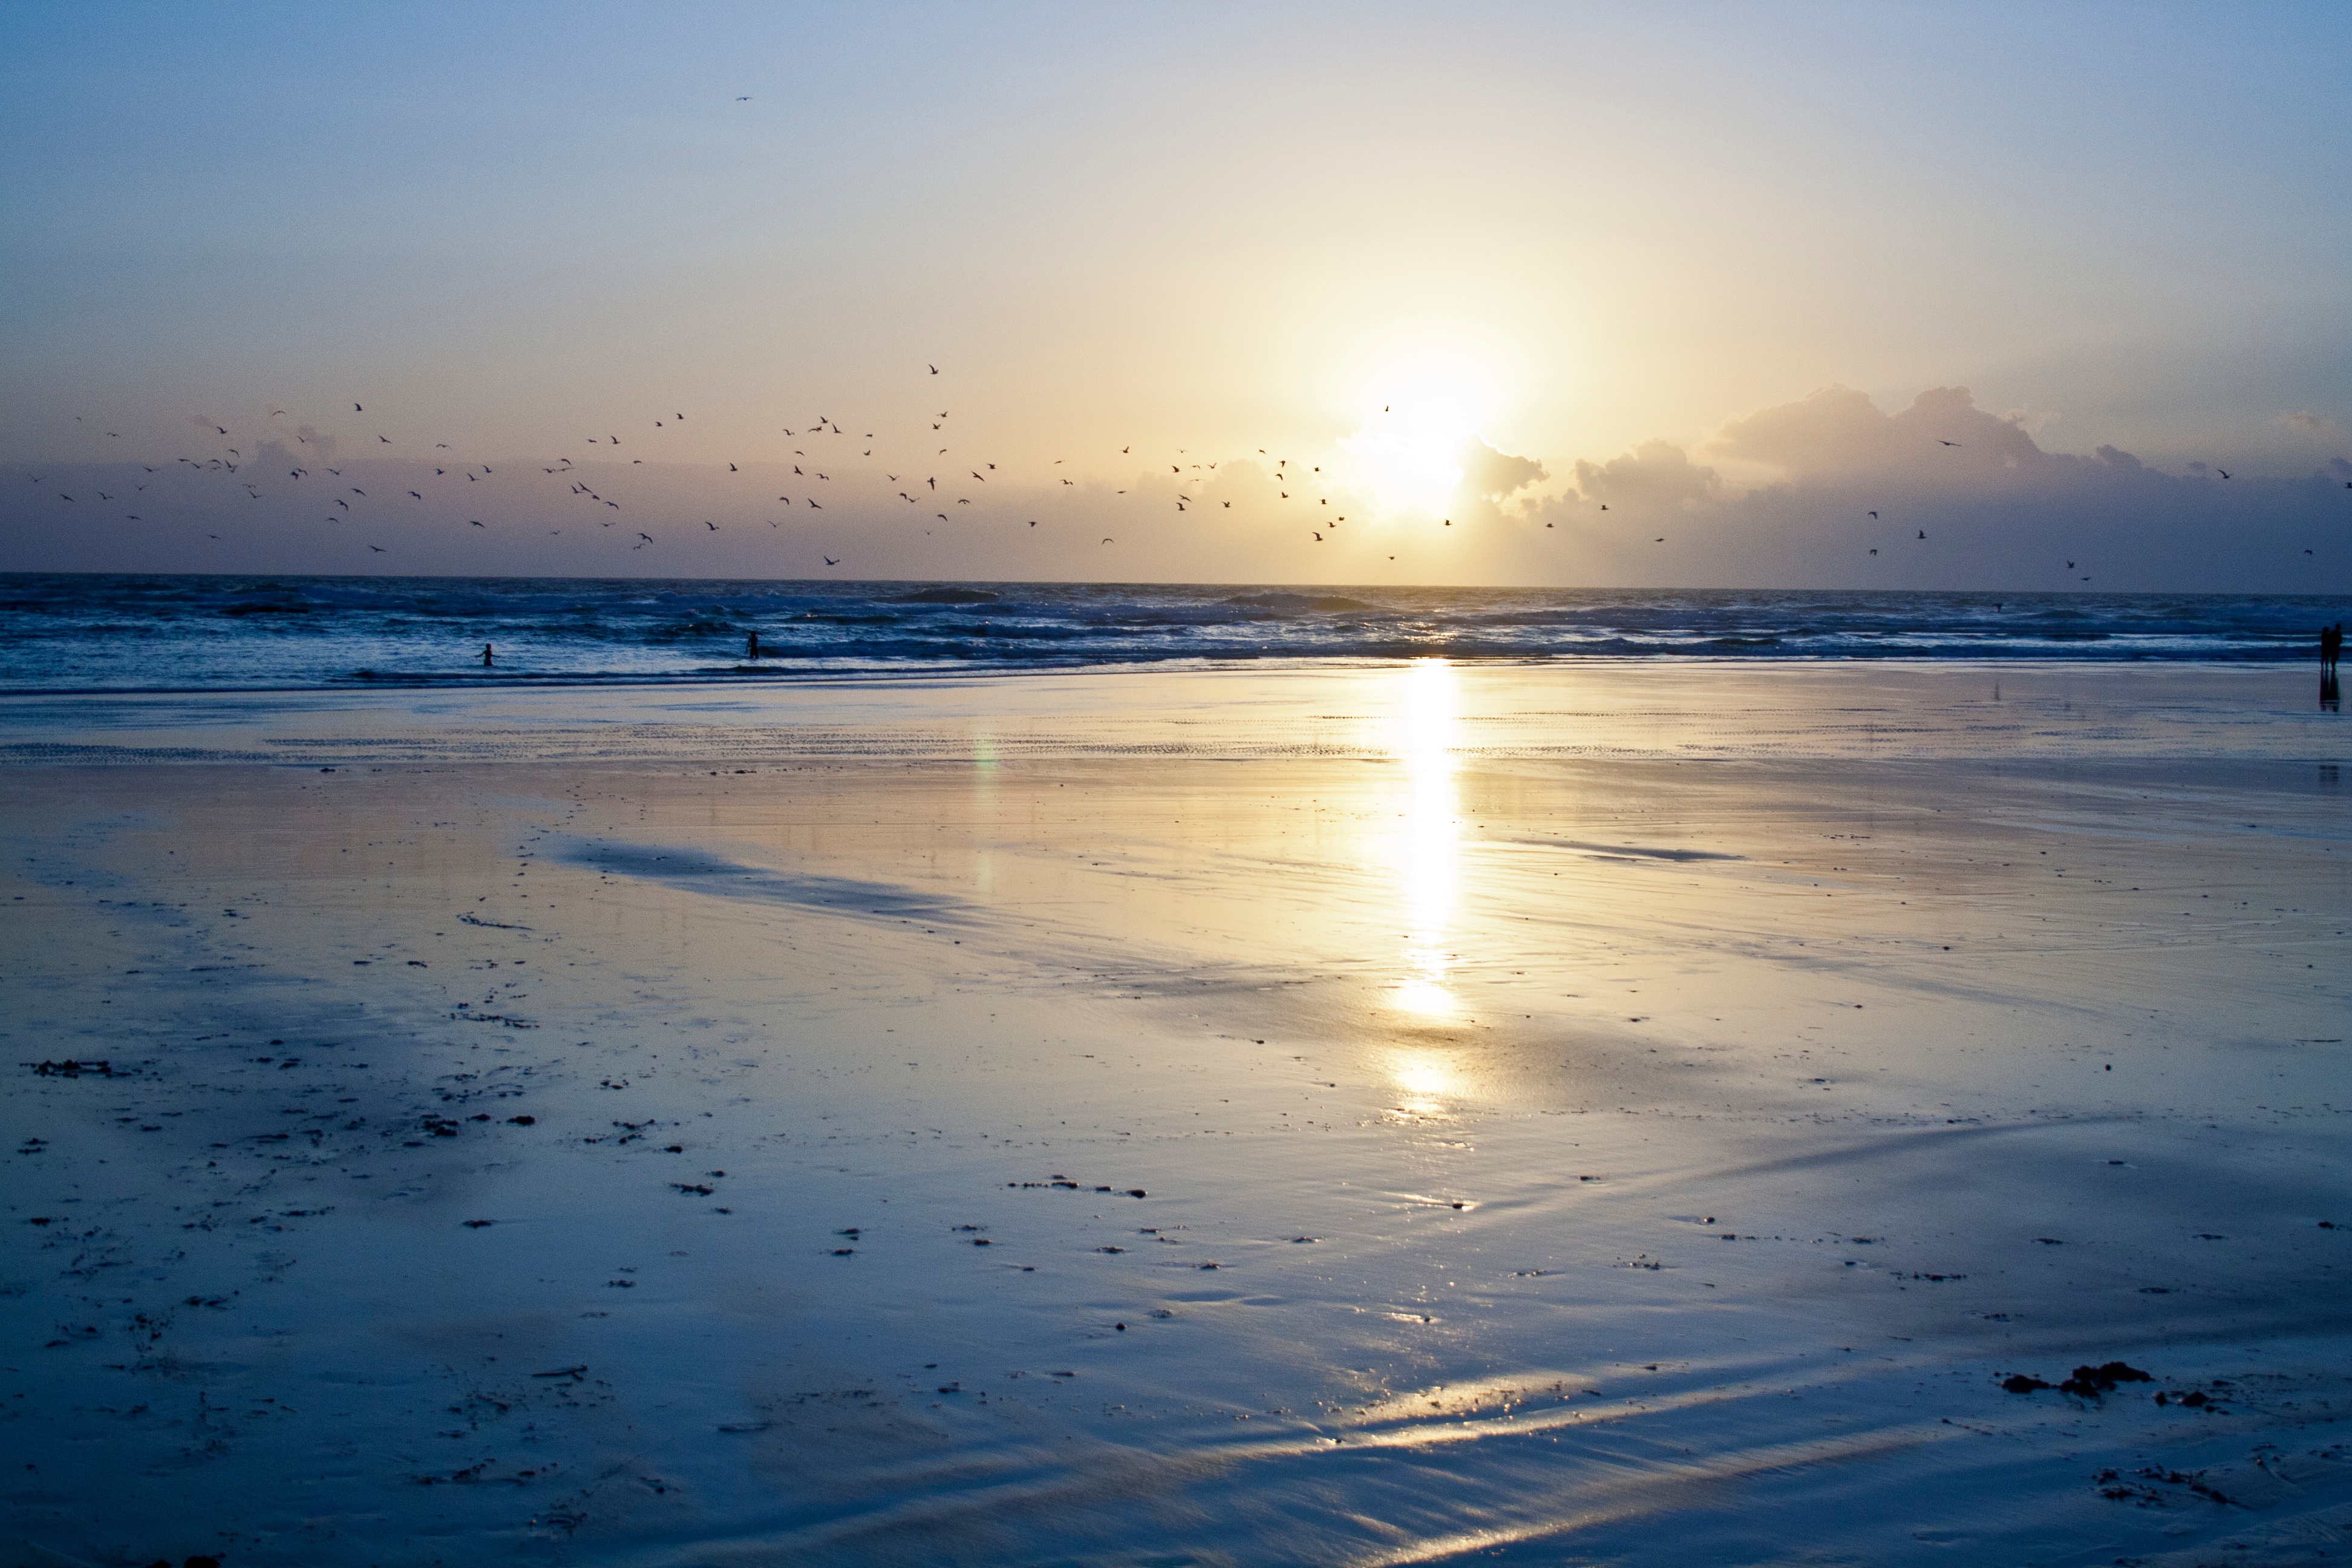
beach, sea, coast, sand, ocean, horizon, sky, sun, sunrise, sunset, sunlight, morning, shore, wave, dawn, atmosphere, dusk, evening, reflection, body of water, mudflat, wind wave